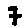
Label: 7